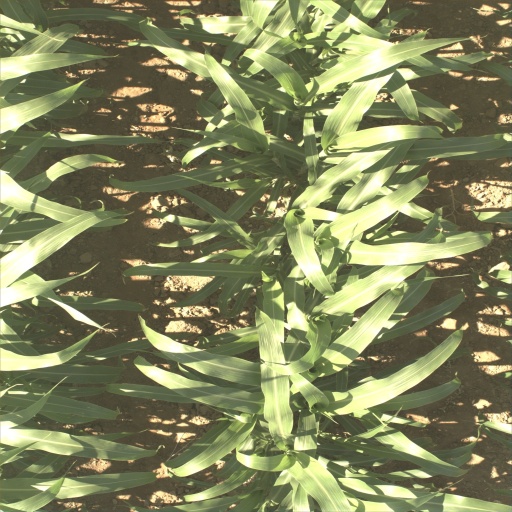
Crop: sorghum